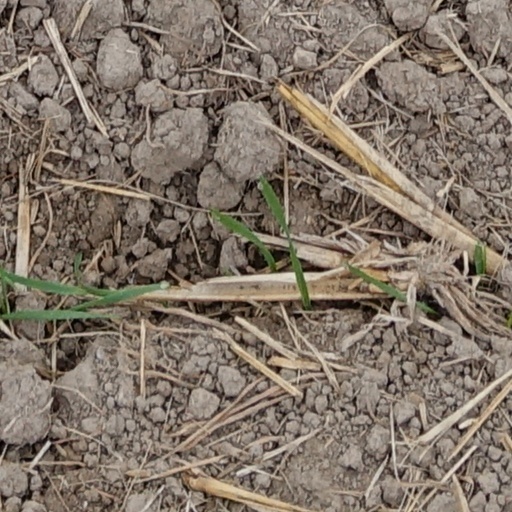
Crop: wheat